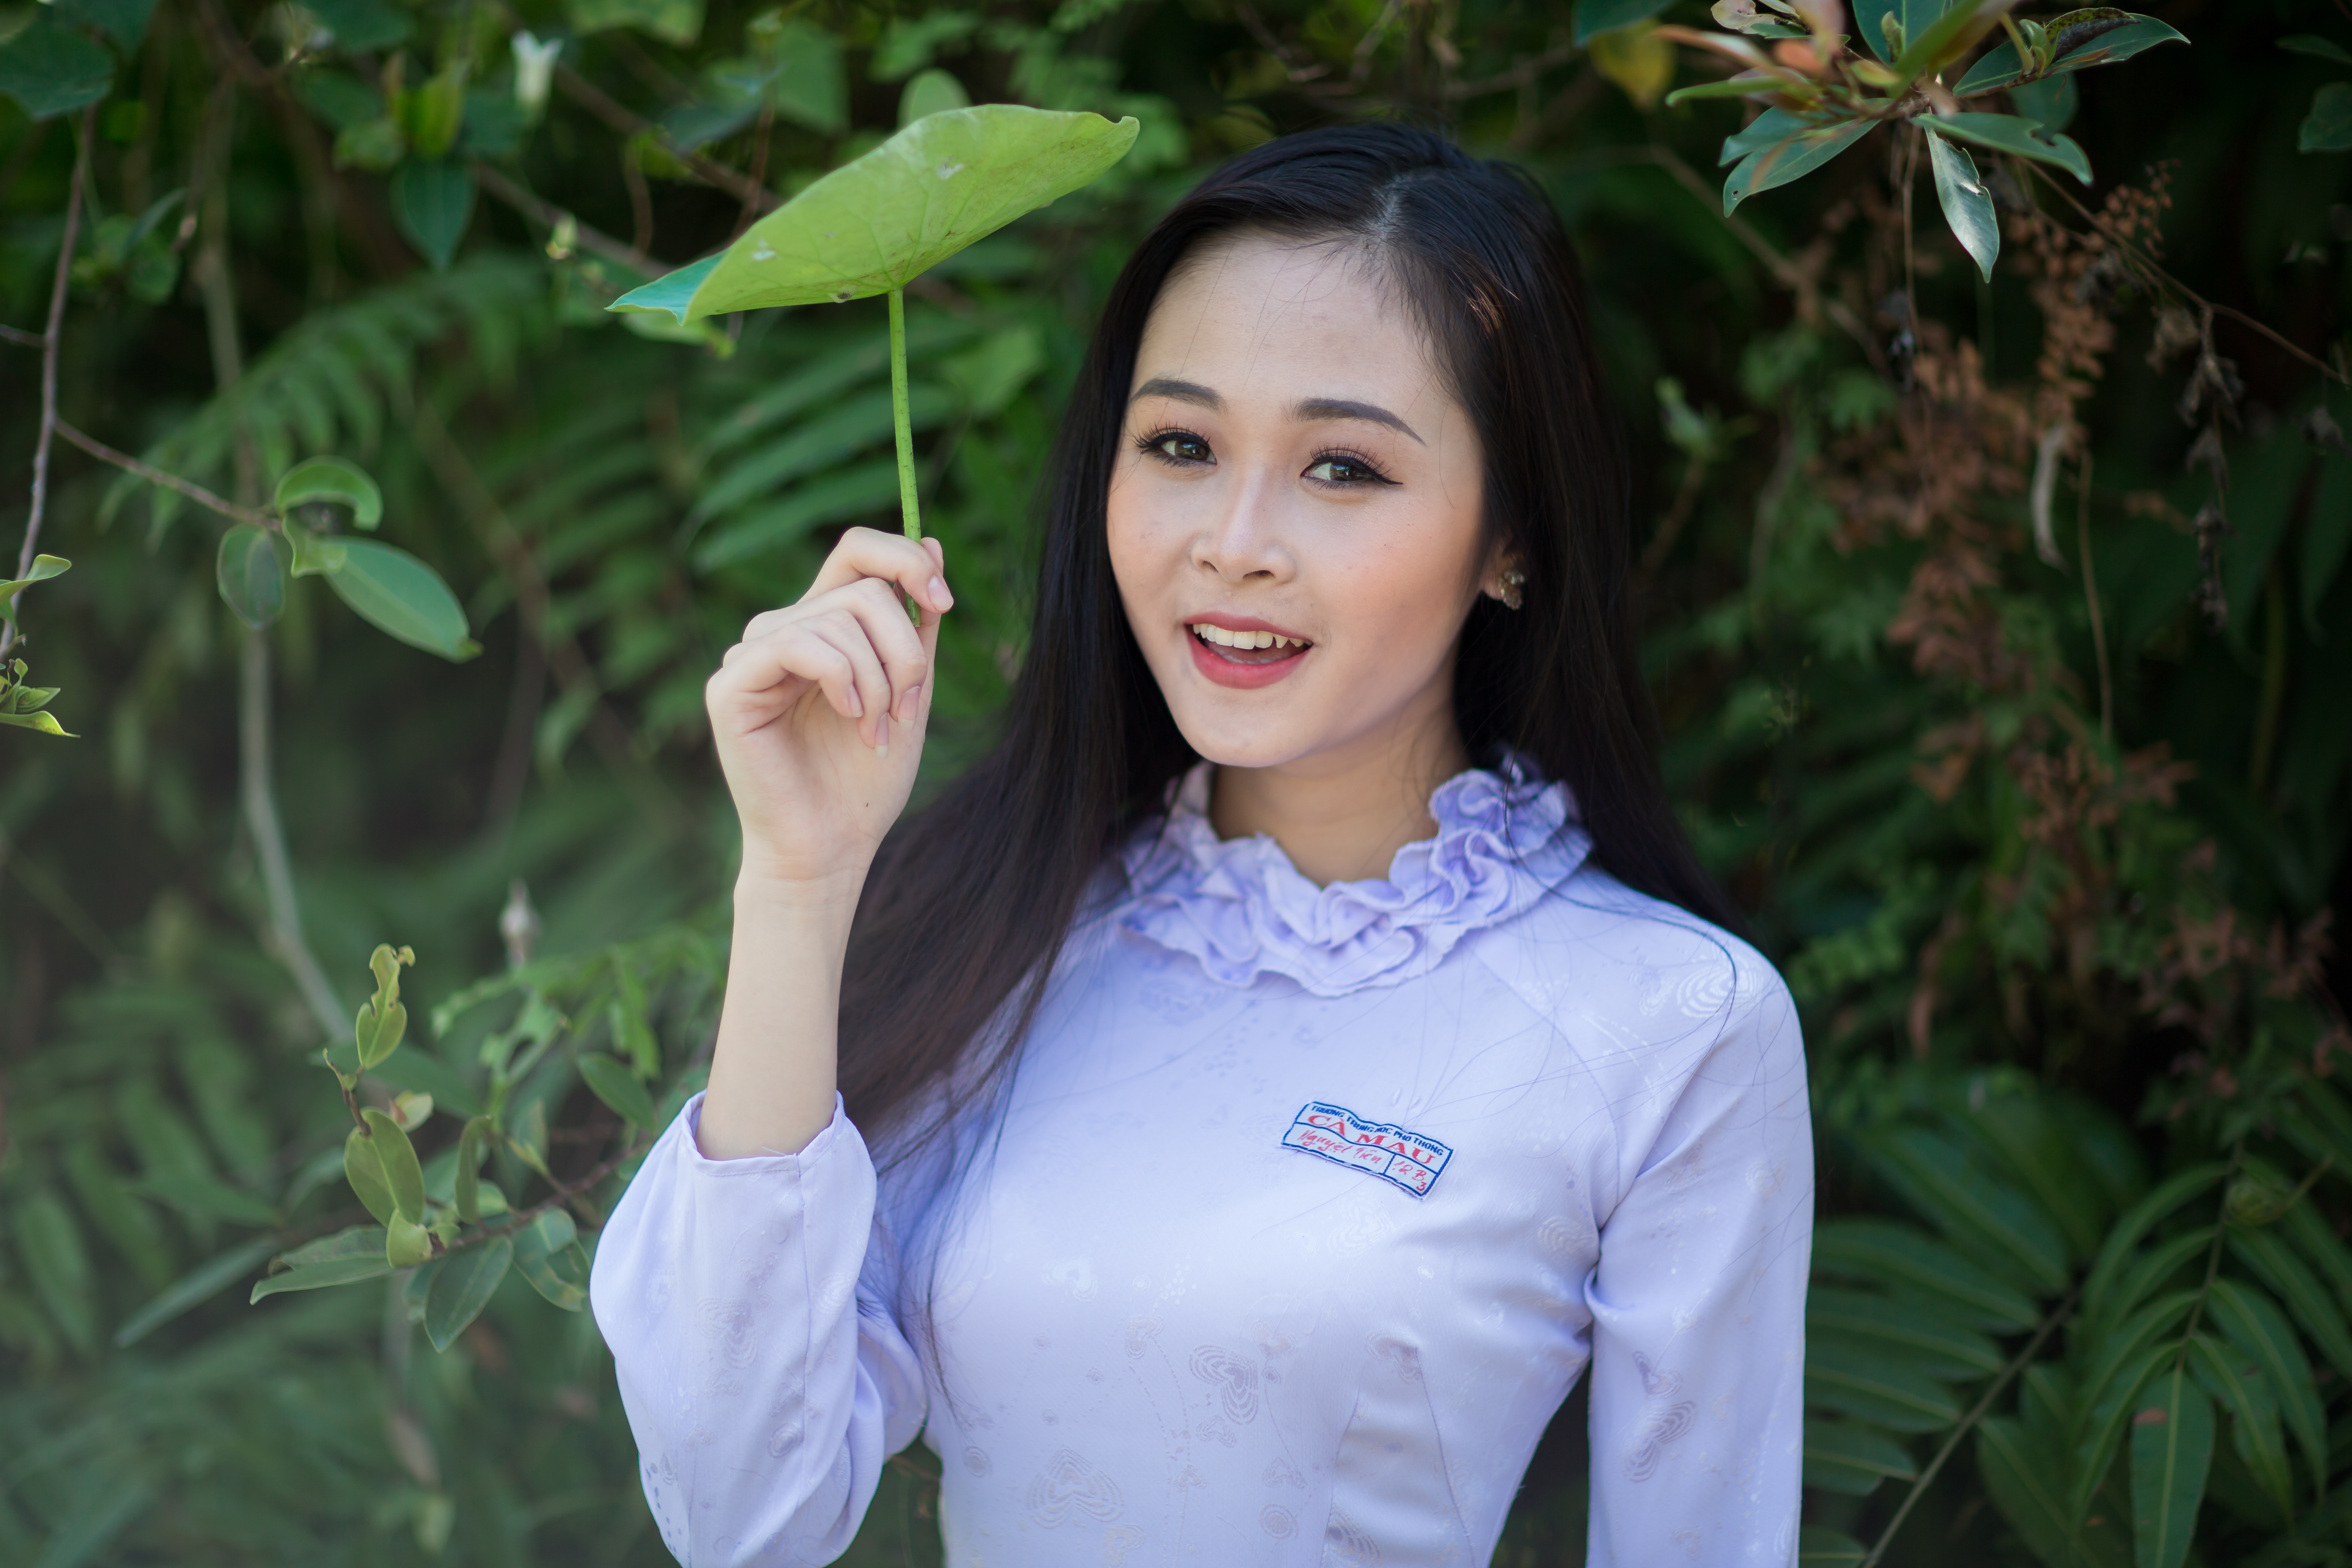
forest, person, people, girl, woman, hair, white, photography, flower, cute, female, portrait, model, young, spring, green, studio, child, fashion, clothing, lady, lifestyle, modern, facial expression, smile, caucasian, face, dress, design, women, photograph, skin, beauty, style, body, attractive, elegance, adult, glamour, fashion girl, photo shoot, portrait photography